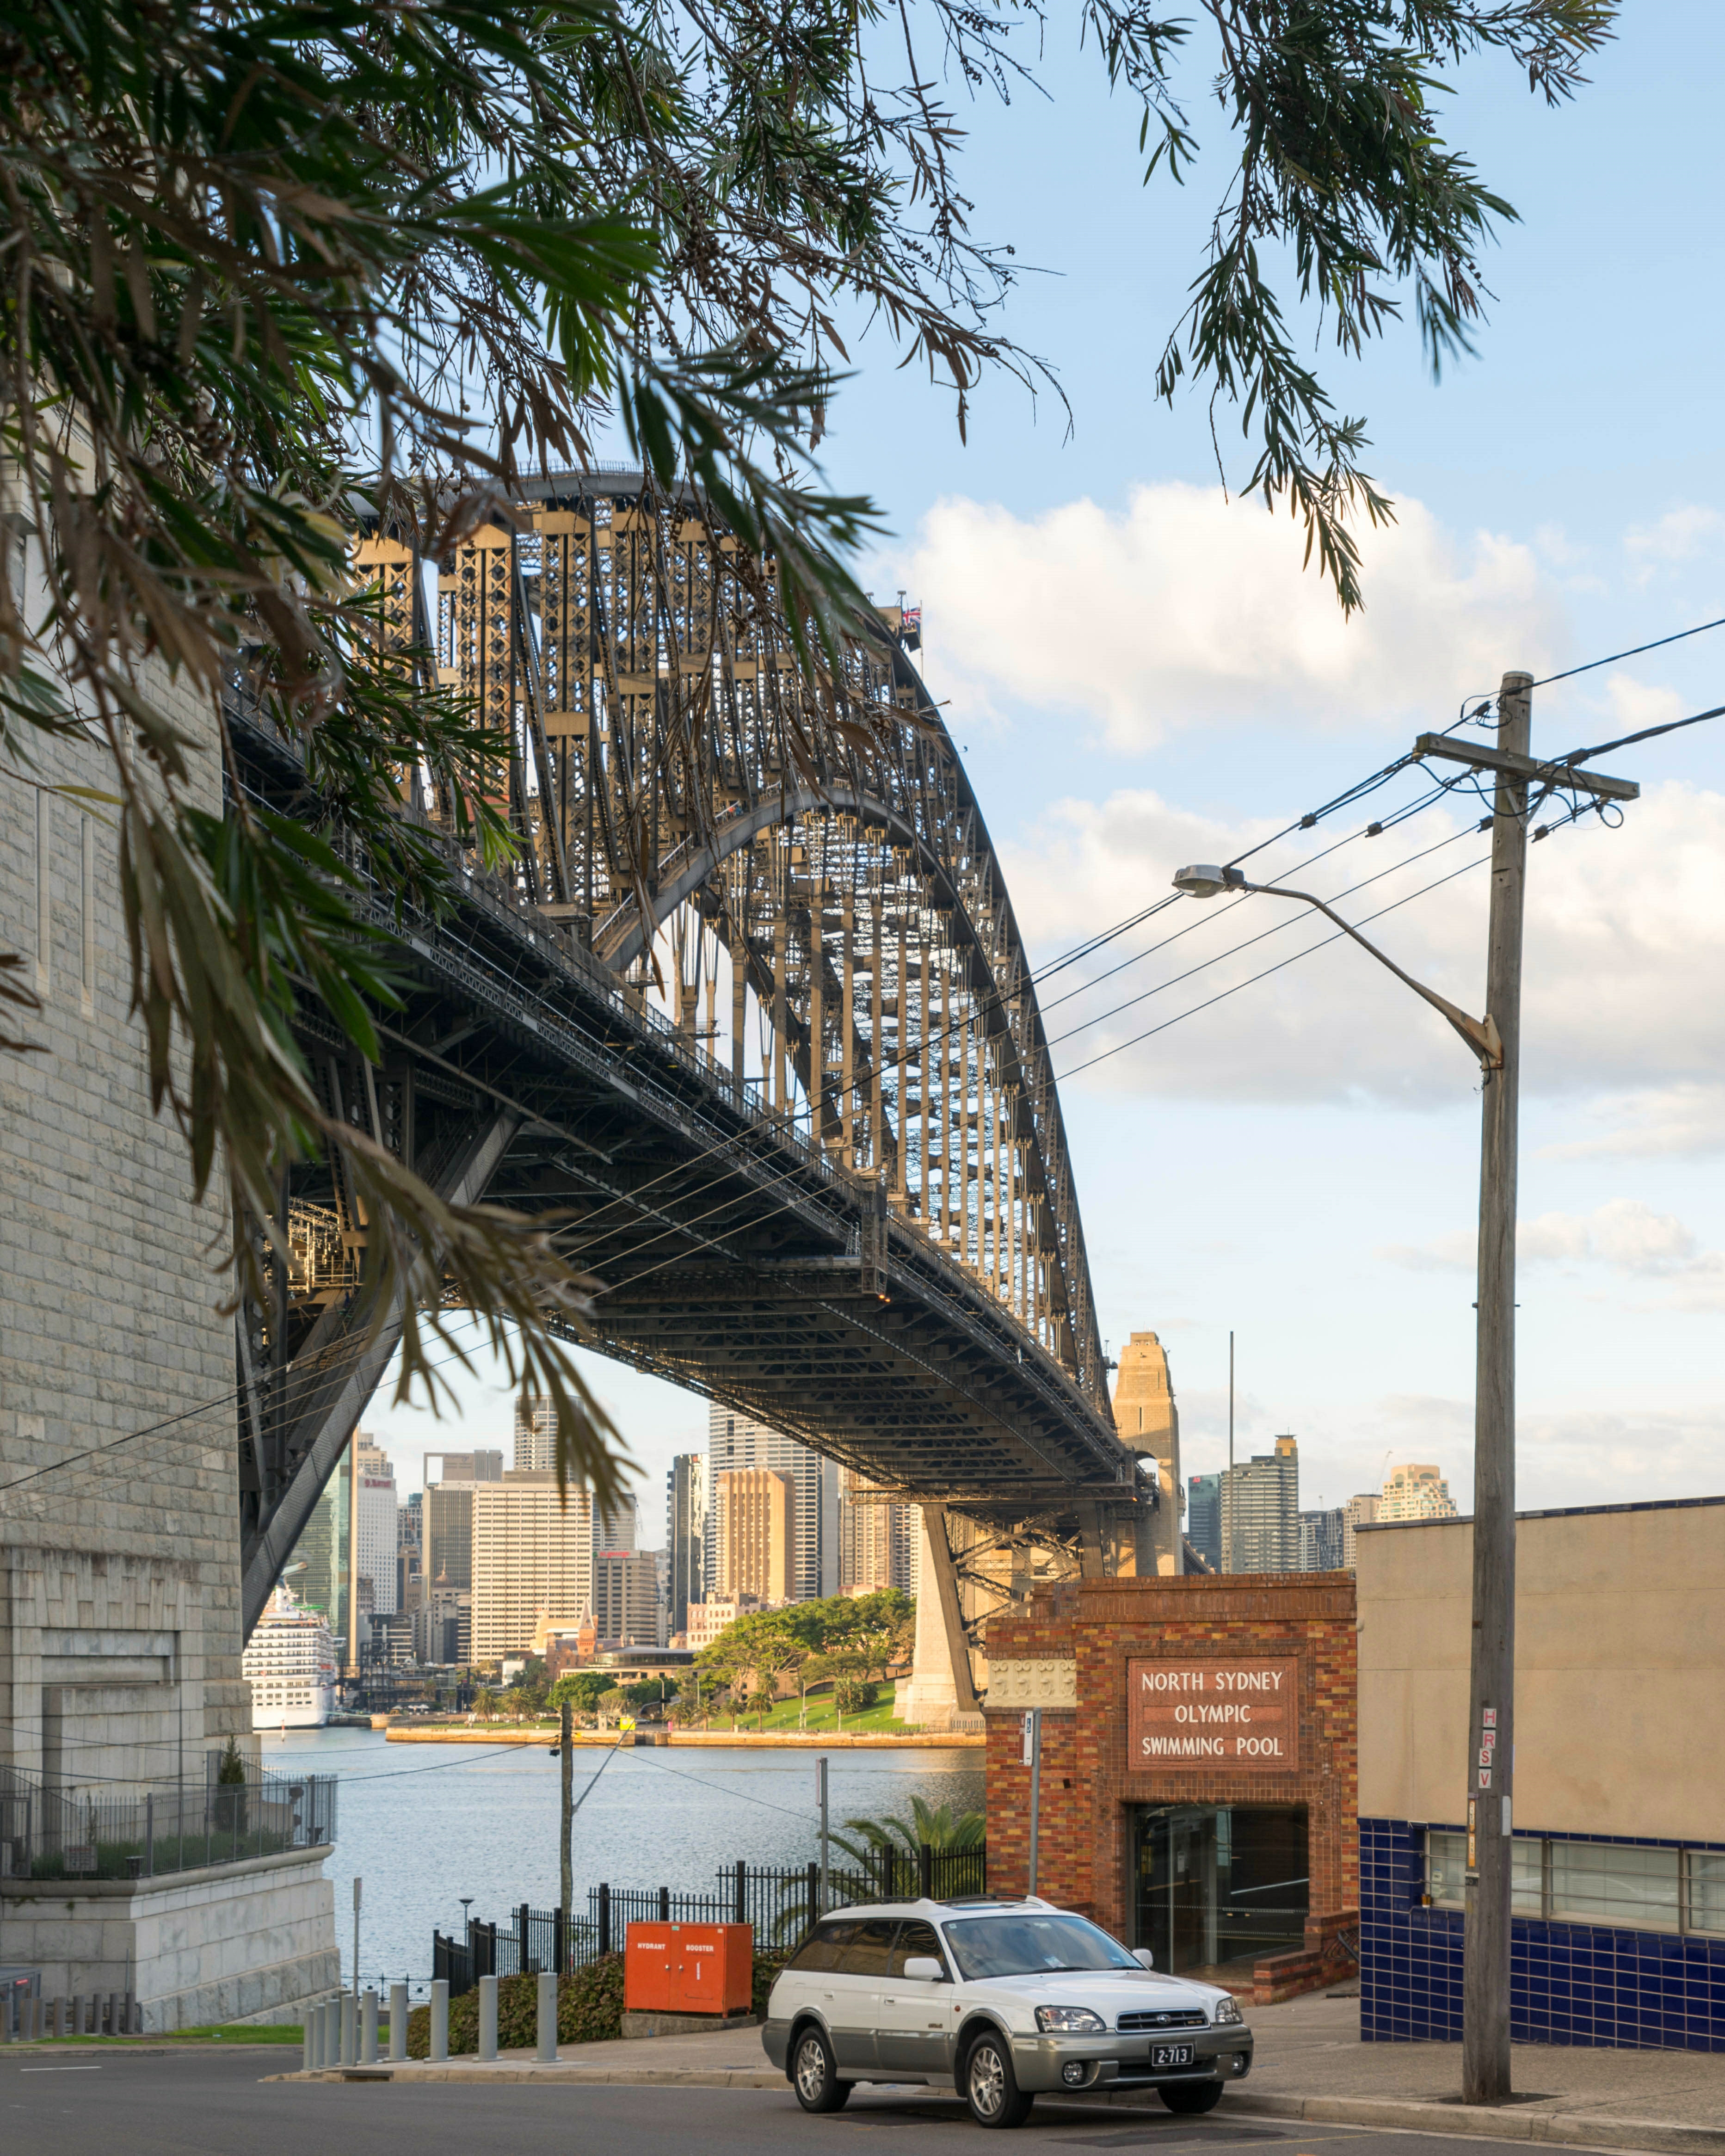
architecture, bridge, overpass, downtown, transport, arch, sydney, landmark, facade, tower block, australia, sydneyharbourbridge, neighbourhood, harbourbridge, urban area, residential area